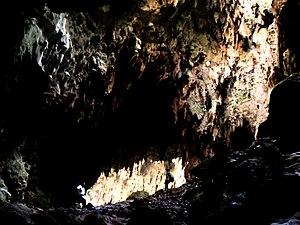
La grotte de Callao est une grotte calcaire de sept chambres, située à Peñablanca dans la province de Cagayan aux Philippines. Elle a donné son nom à l'Homme de Callao, un hominidé éteint dont les premiers fossiles ont été découverts dans cette grotte.
L'Homme de Callao ou Homme de Luçon est le nom donné à un ensemble de fossiles correspondant à au moins trois individus, découverts à partir de 2007 dans la grotte de Callao, aux Philippines. Selon les découvreurs, il s’agit d’une espèce à part entière, Homo luzonensis, une espèce éteinte du genre Homo qui vivait il y a au moins 50 000 ans sur l'ile de Luçon.